Gary Denniss

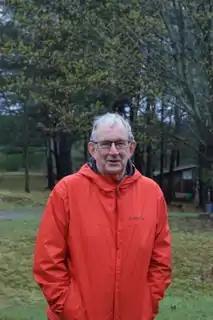
Gary Denniss, 2017

Frank Garfield "Gary" Denniss is a Canadian historian, newspaper columnist, retired public school teacher, speaker and ordained minister born in 1944 in Bracebridge, Ontario Denniss is the author of 43 books on the history of the District Municipality of Muskoka, (Muskoka District, at the southern edge of the Canadian Shield, stretches north from the Severn River through rocky and forested lake land, bounded by Georgian Bay on the west and Algonquin Park to the east, connecting to twin district Parry Sound.)